List of birds of North America

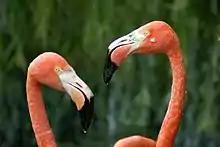
Caribbean flamingo

Order: PhoenicopteriformesFamily: Phoenicopteridae